EU-Alert

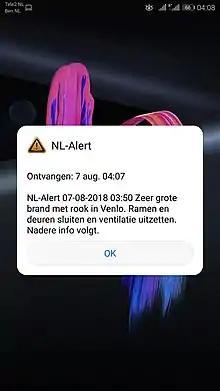
NL-Alert broadcast in the area of Venlo on 7 August 2018 because of a large toxic fire

Since 2012, Cell Broadcast has been supported by Android, iOS and Windows Phone. Similar systems based on Cell Broadcast have been used in other countries, for example Wireless Emergency Alerts (US) and Emergency Mobile Alert (New Zealand).